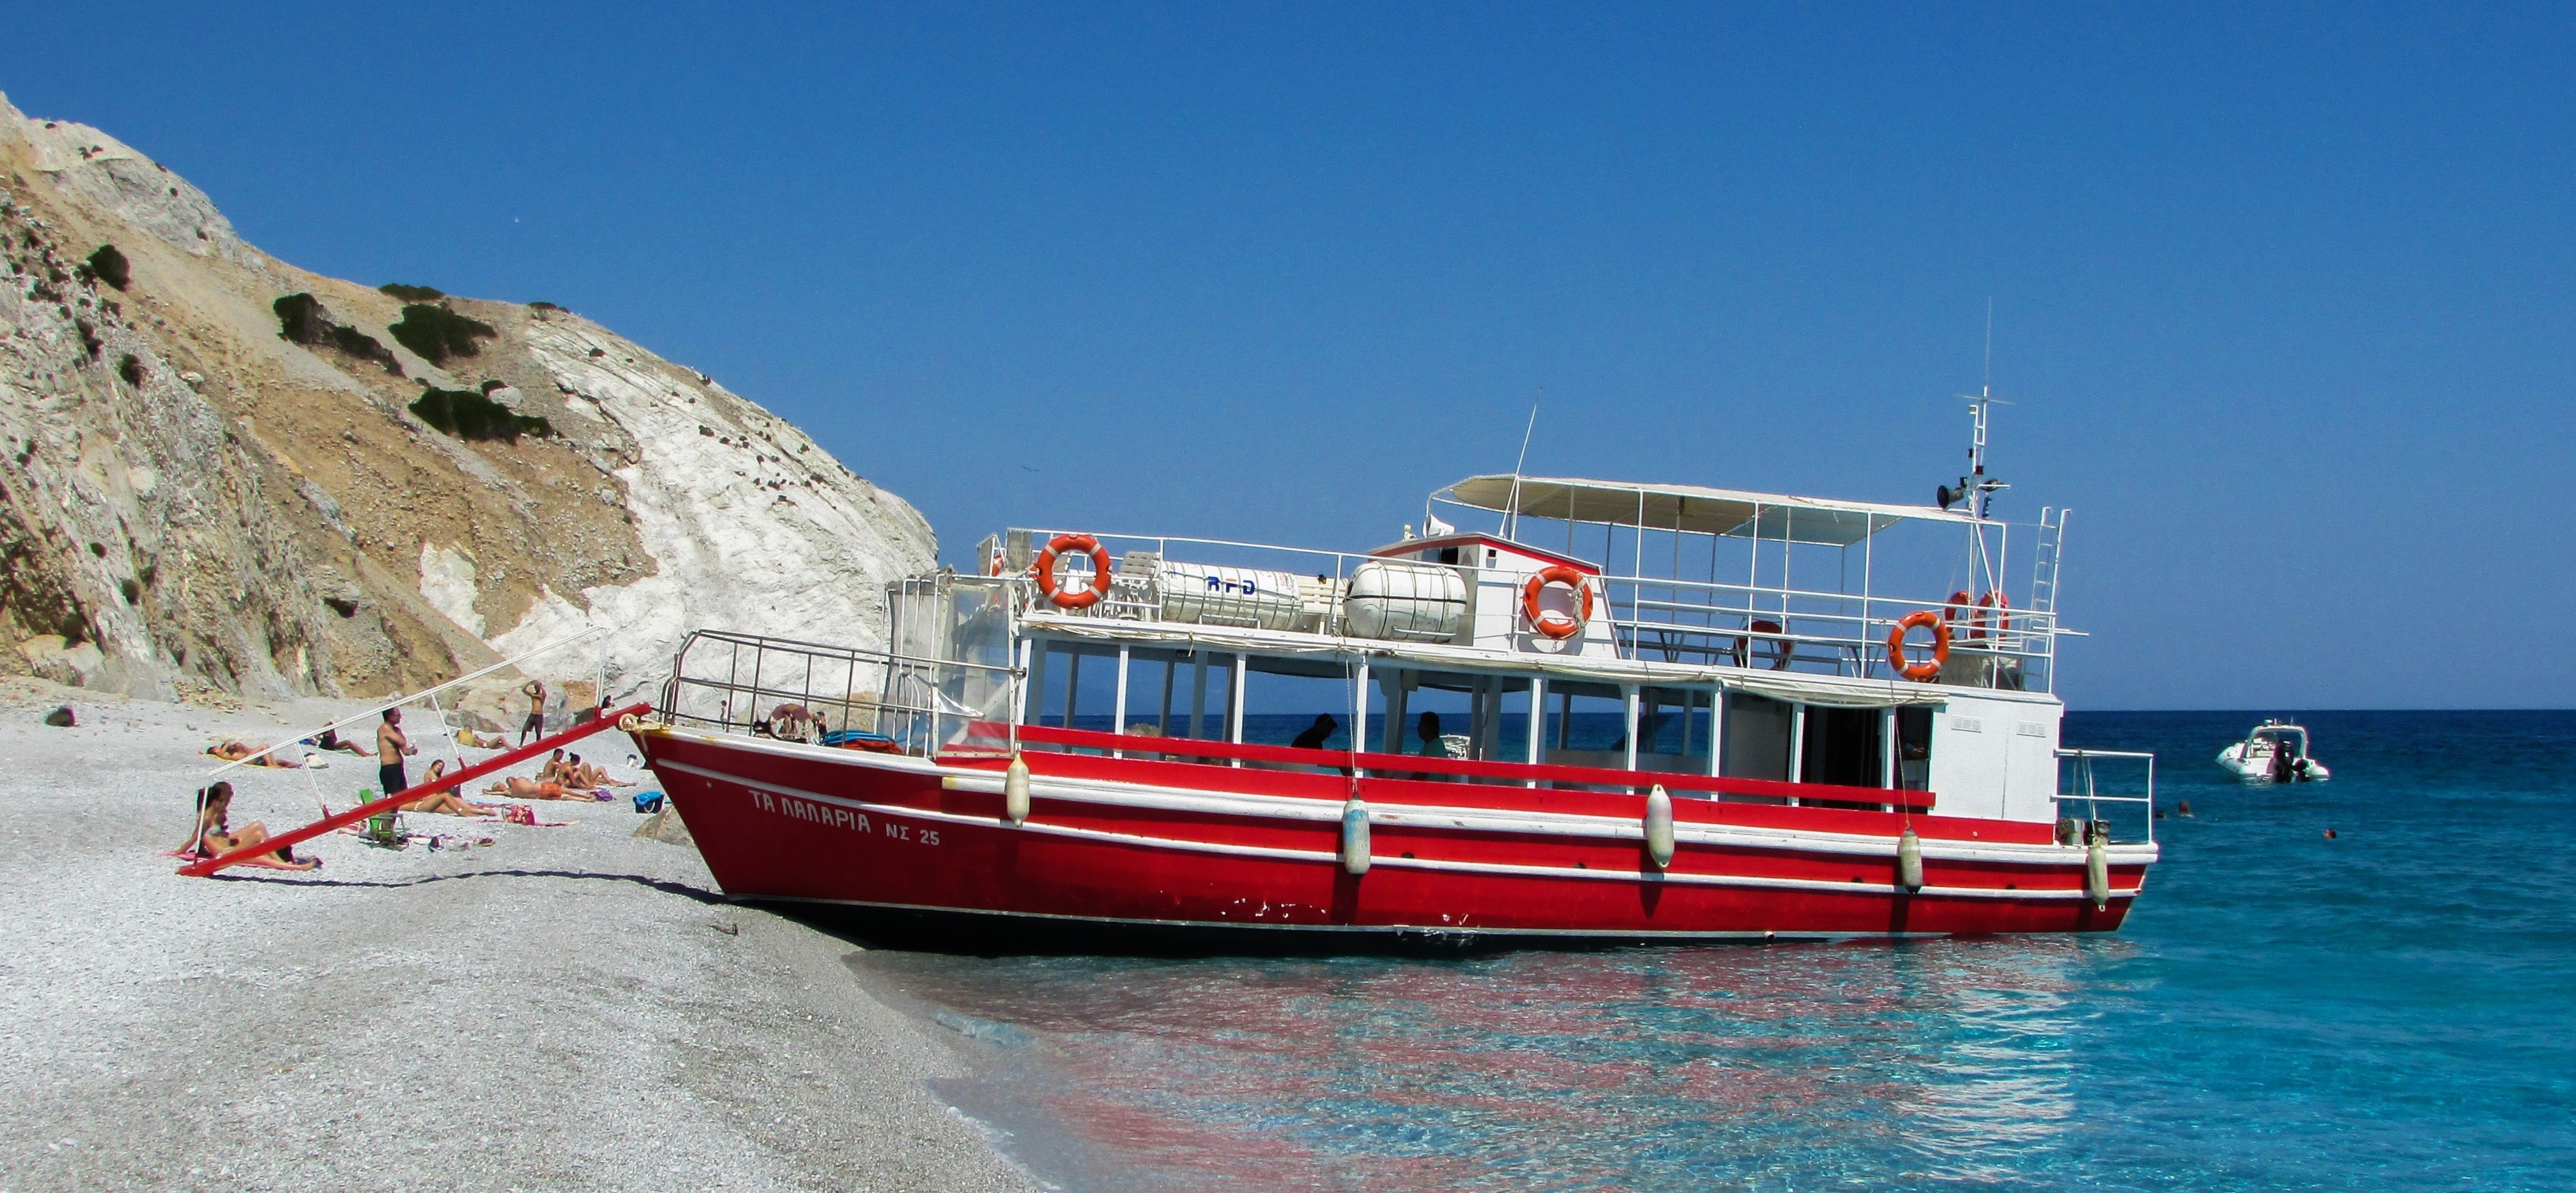
beach, sea, coast, nature, rock, white, boat, ship, summer, vacation, coastline, mediterranean, vehicle, scenic, scenery, island, blue, tourism, ferry, greece, watercraft, skiathos, fishing vessel, motor ship, pebble beach, passenger ship, sporades, lalaria beach, sightseing, fishing trawler